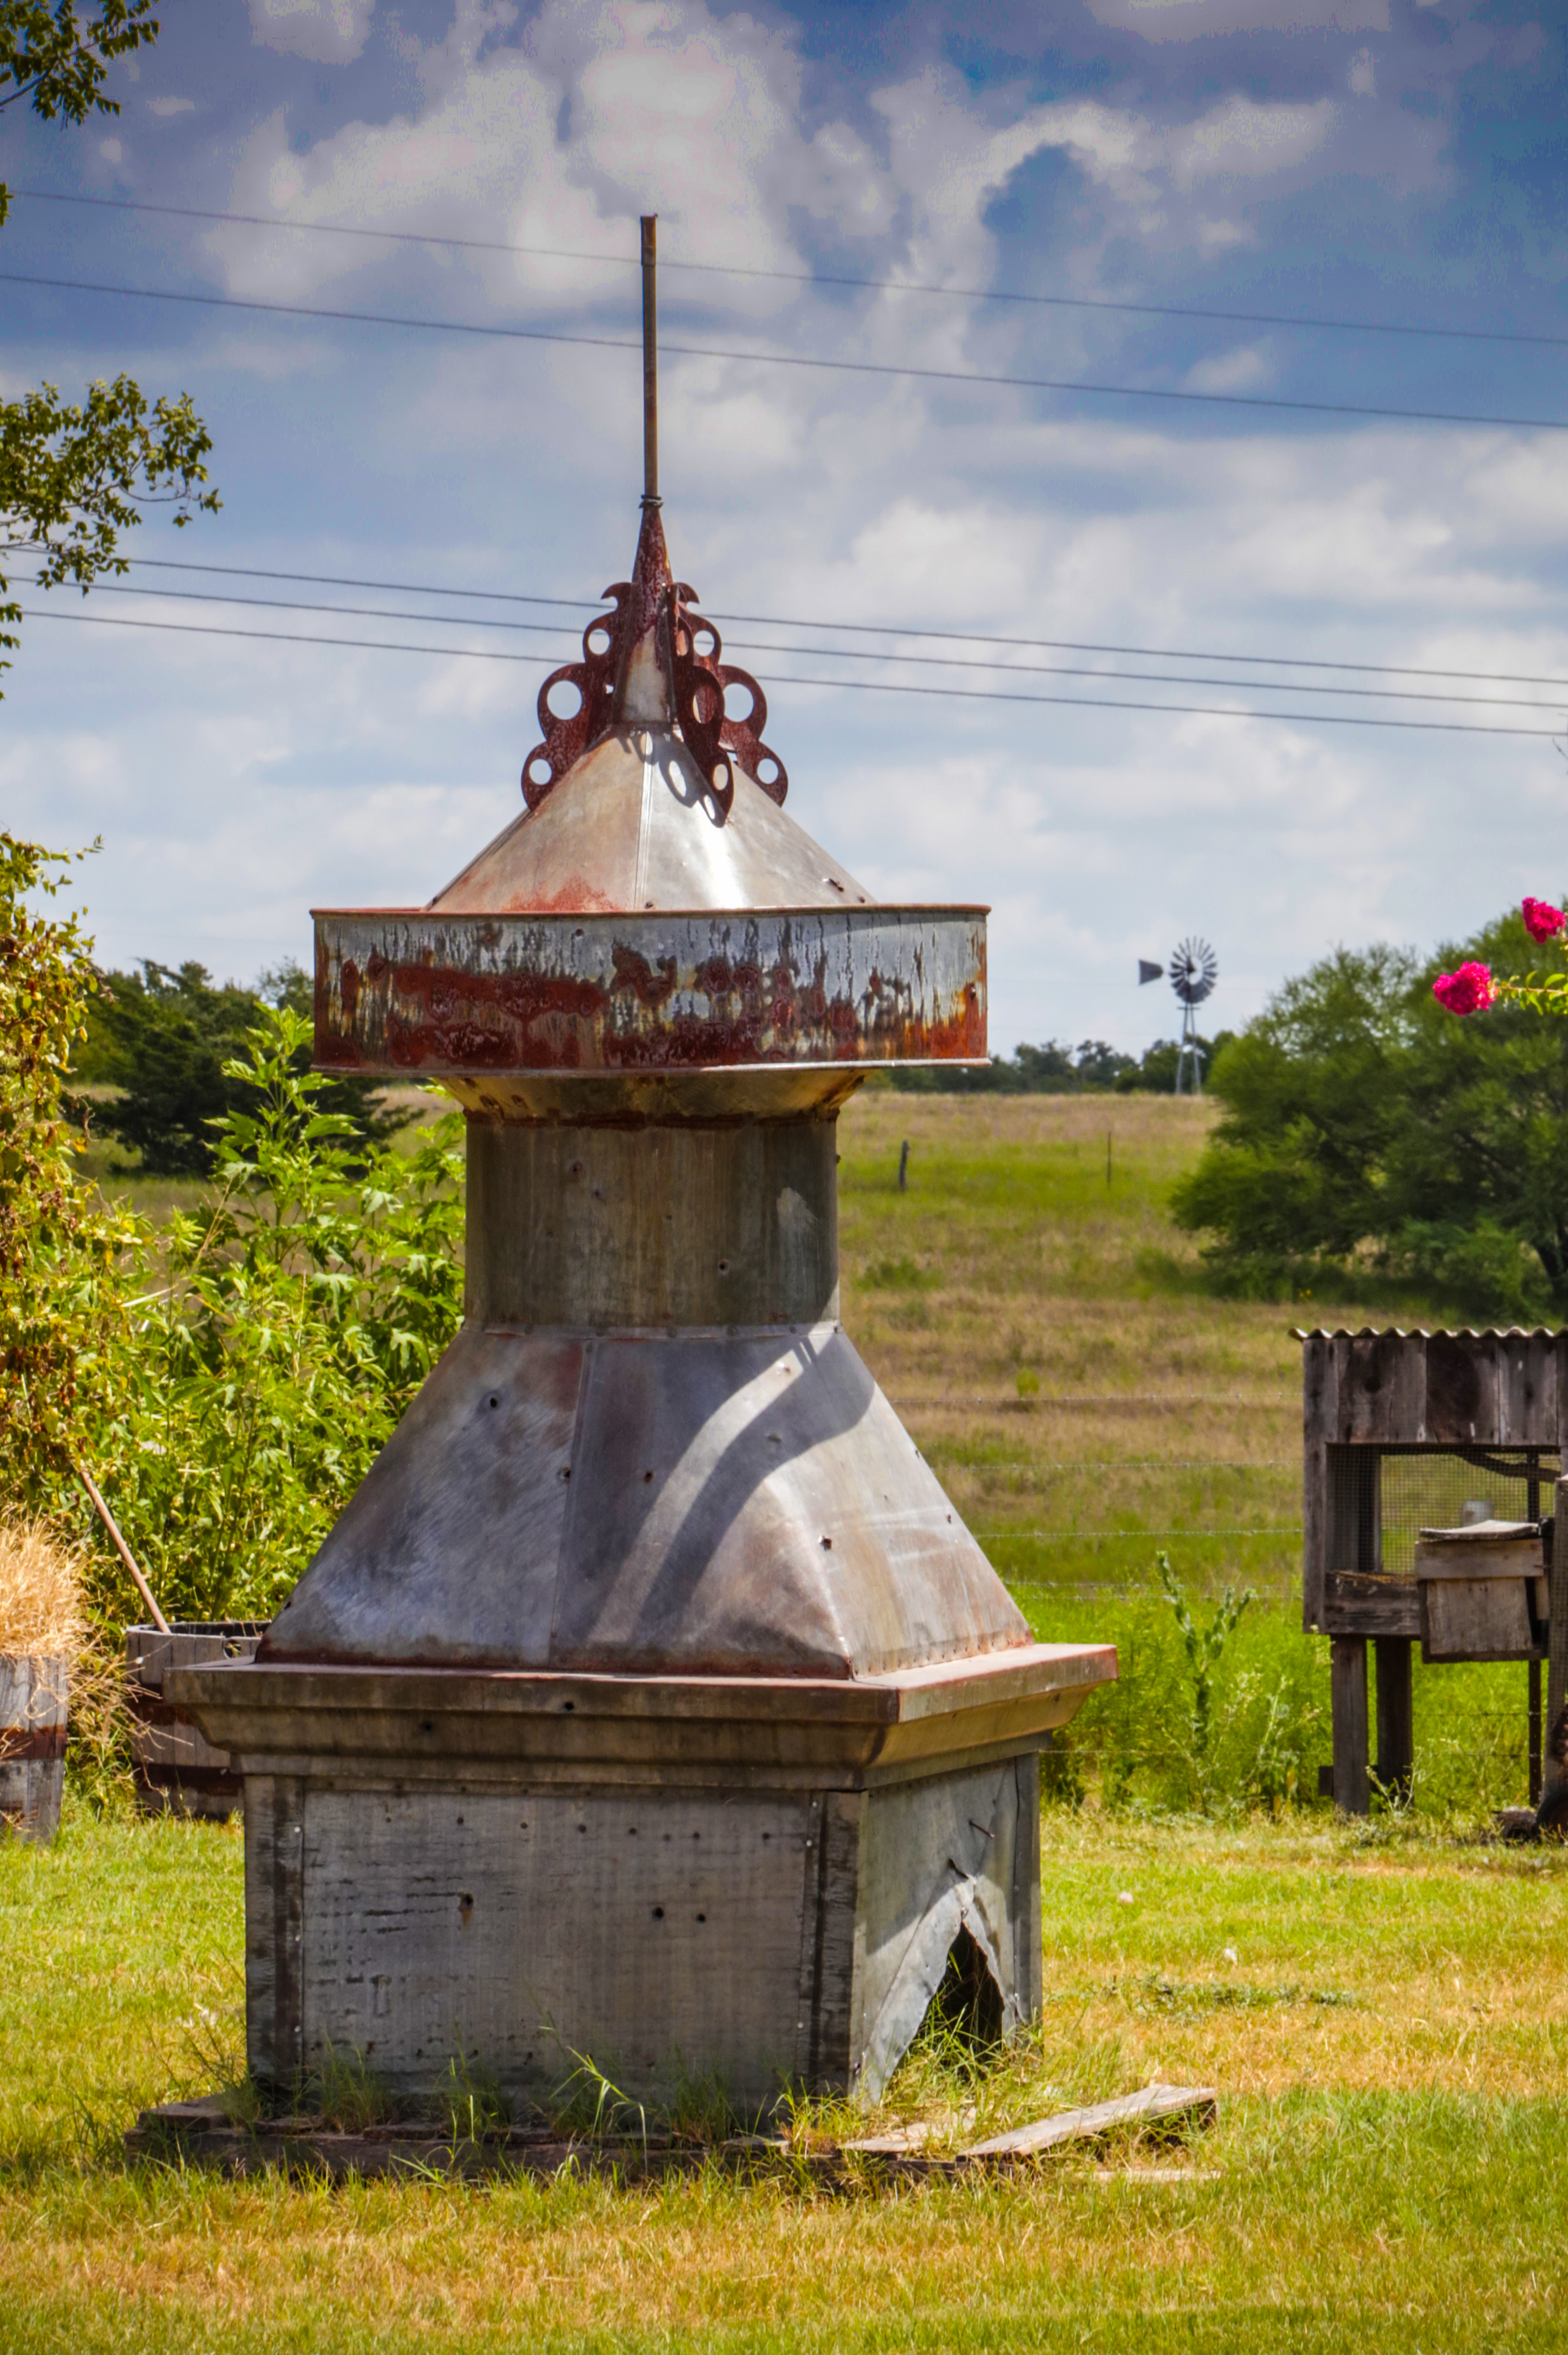
farm, rural, sky, grass, tree, plant, cloud, landscape, monument, outdoor structure